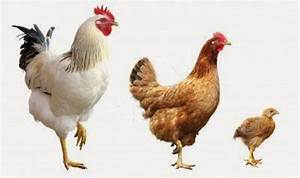
Label: gallina